The Thief's Journal

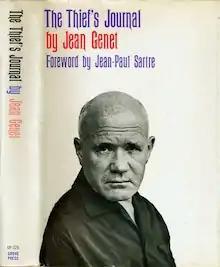

The Thief's Journal ("Journal du voleur", published in 1949) is a novel by Jean Genet. Although autobiographical to some degree, Genet's exploitation of poetic language results in an ambiguity throughout the text. Superficially, the novel follows the author's progress though 1930s Europe, wearing little and enduring hunger, contempt, and fatigue: "the life of the vermin". The protagonist is "hot for crime" and romanticizes criminality as well as homosexuality, two facets of his identity that keep him ostracized from the general public.